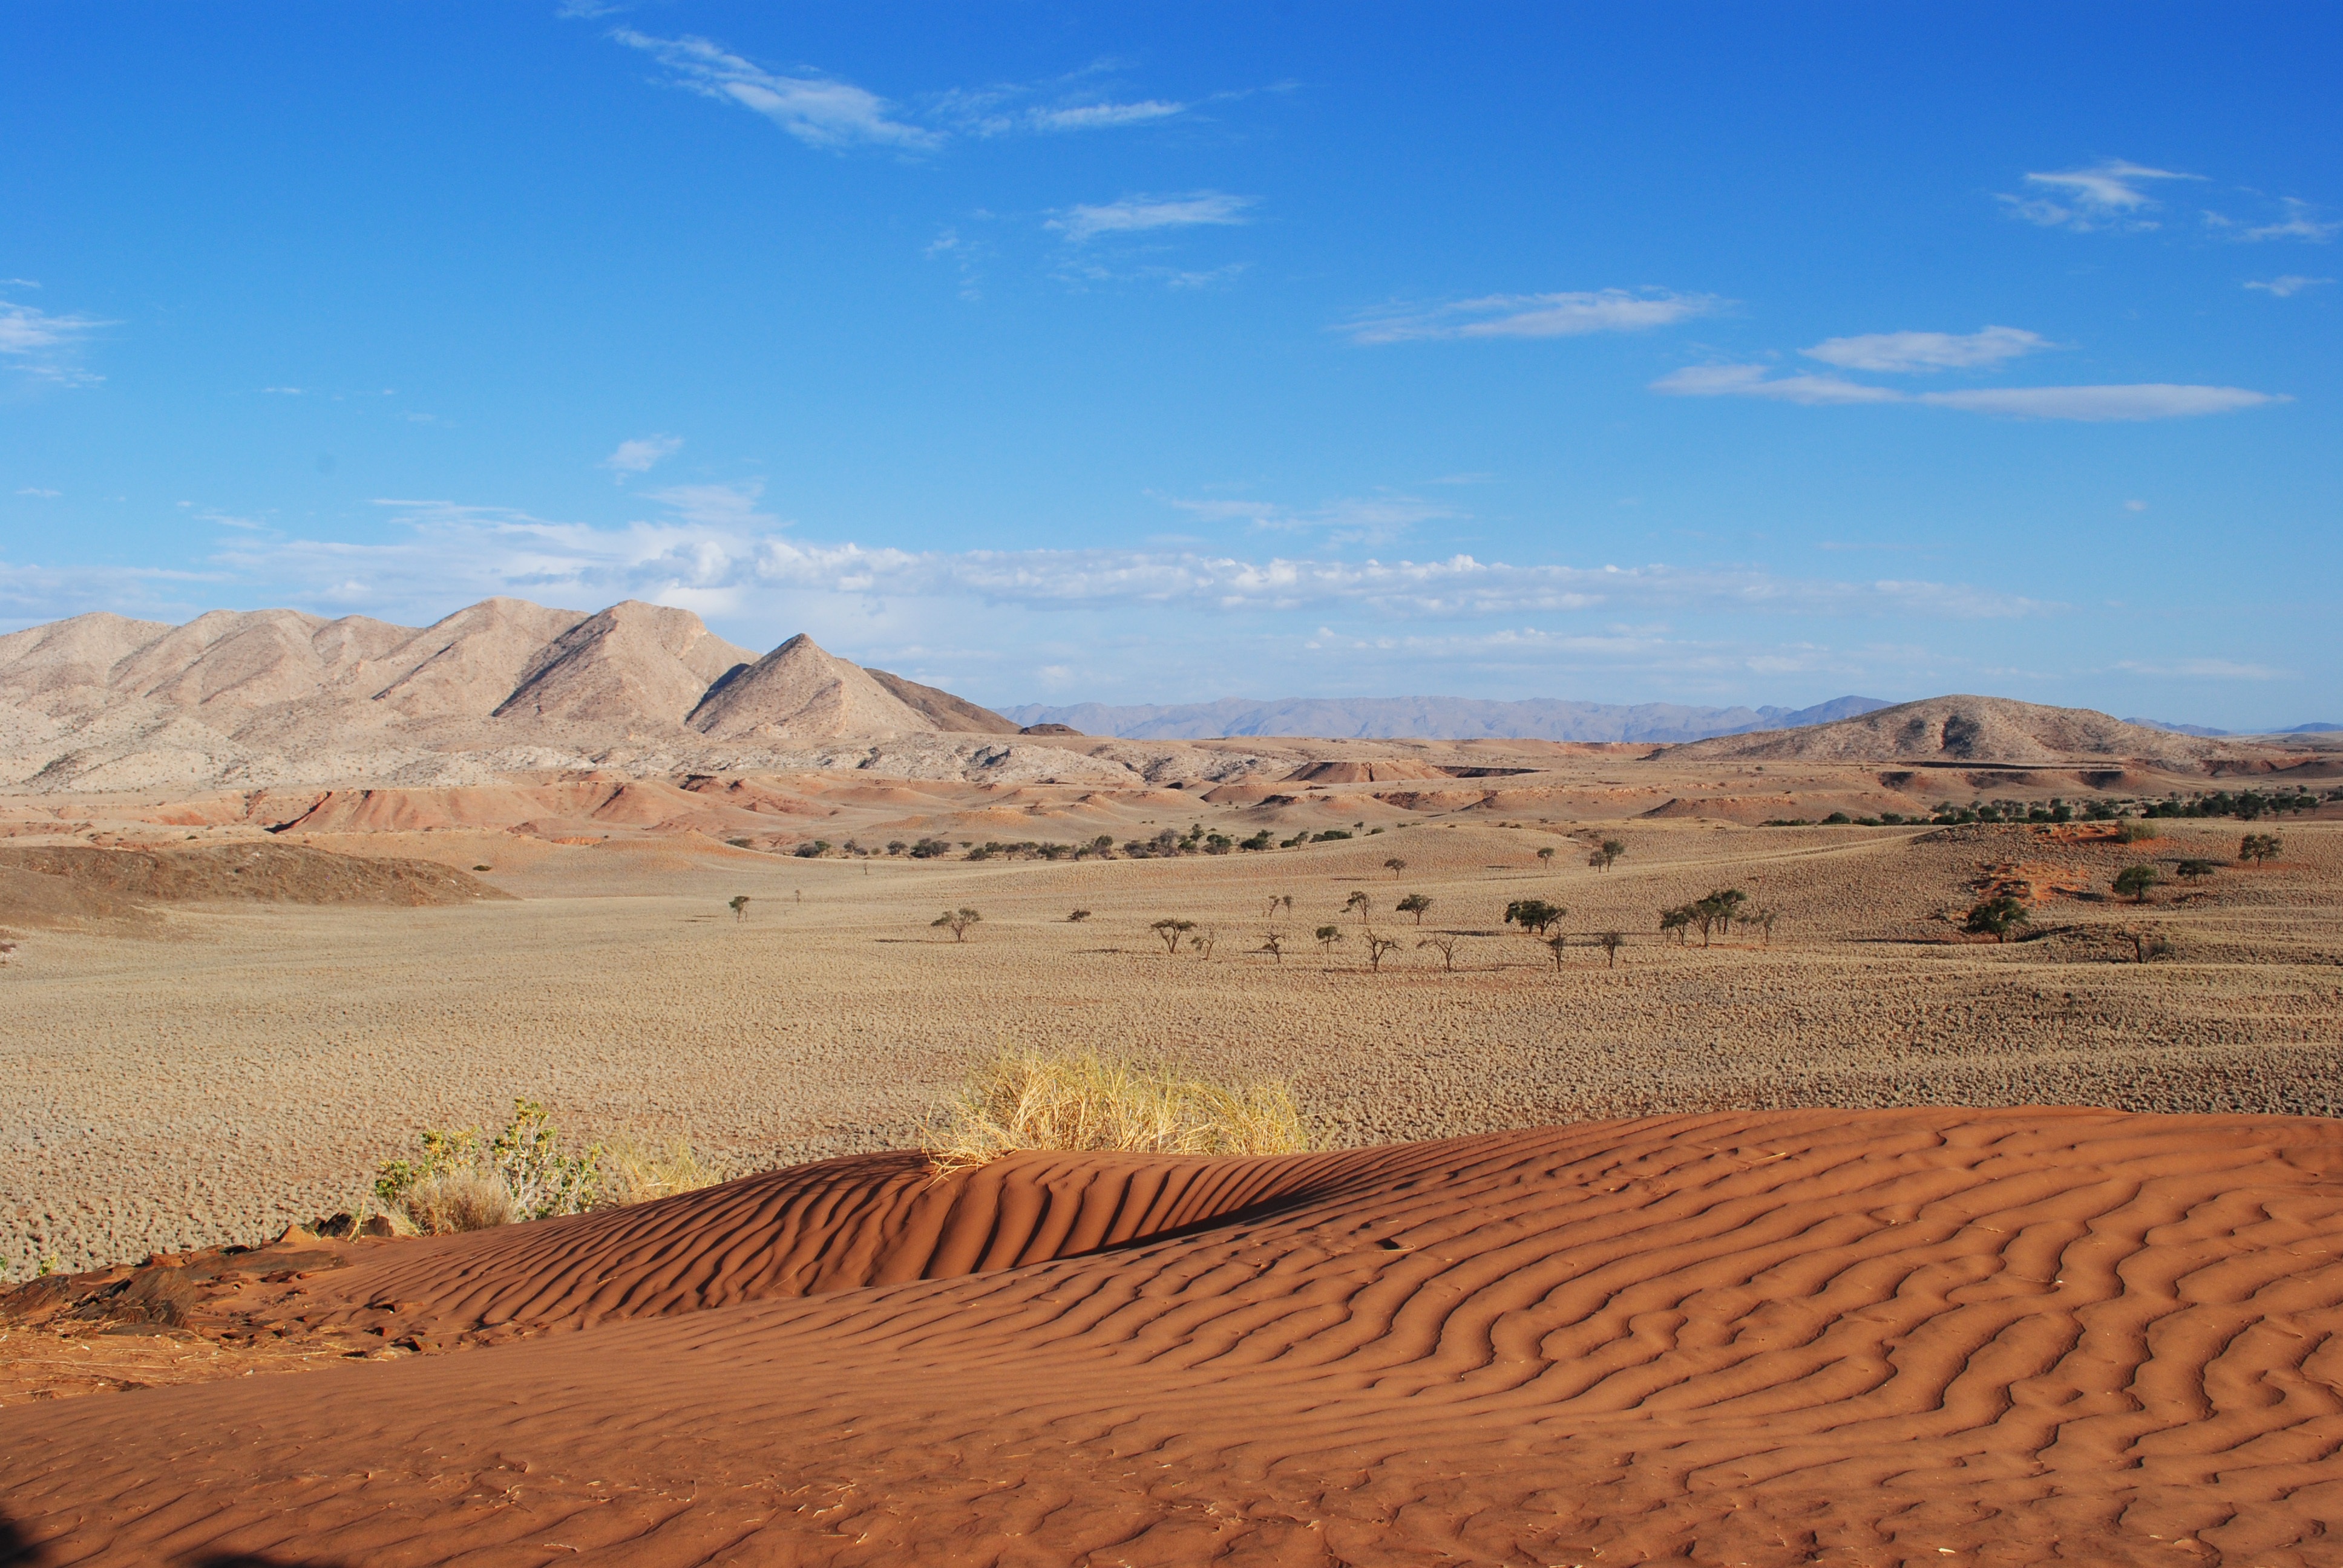
landscape, sand, field, prairie, desert, dune, valley, africa, soil, national park, plain, earth, grassland, badlands, plateau, habitat, ecosystem, sahara, wadi, steppe, landform, erg, namibia, natural environment, geographical feature, aeolian landform